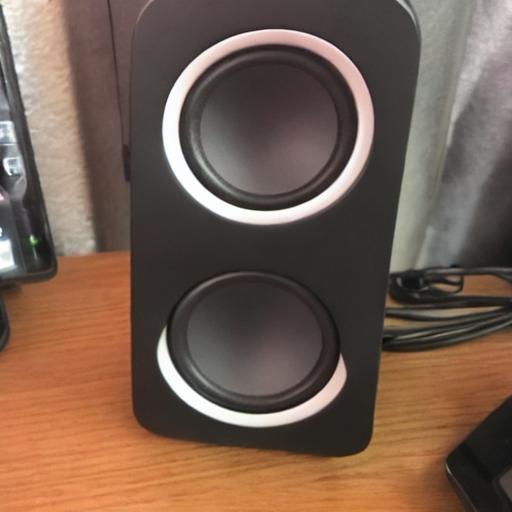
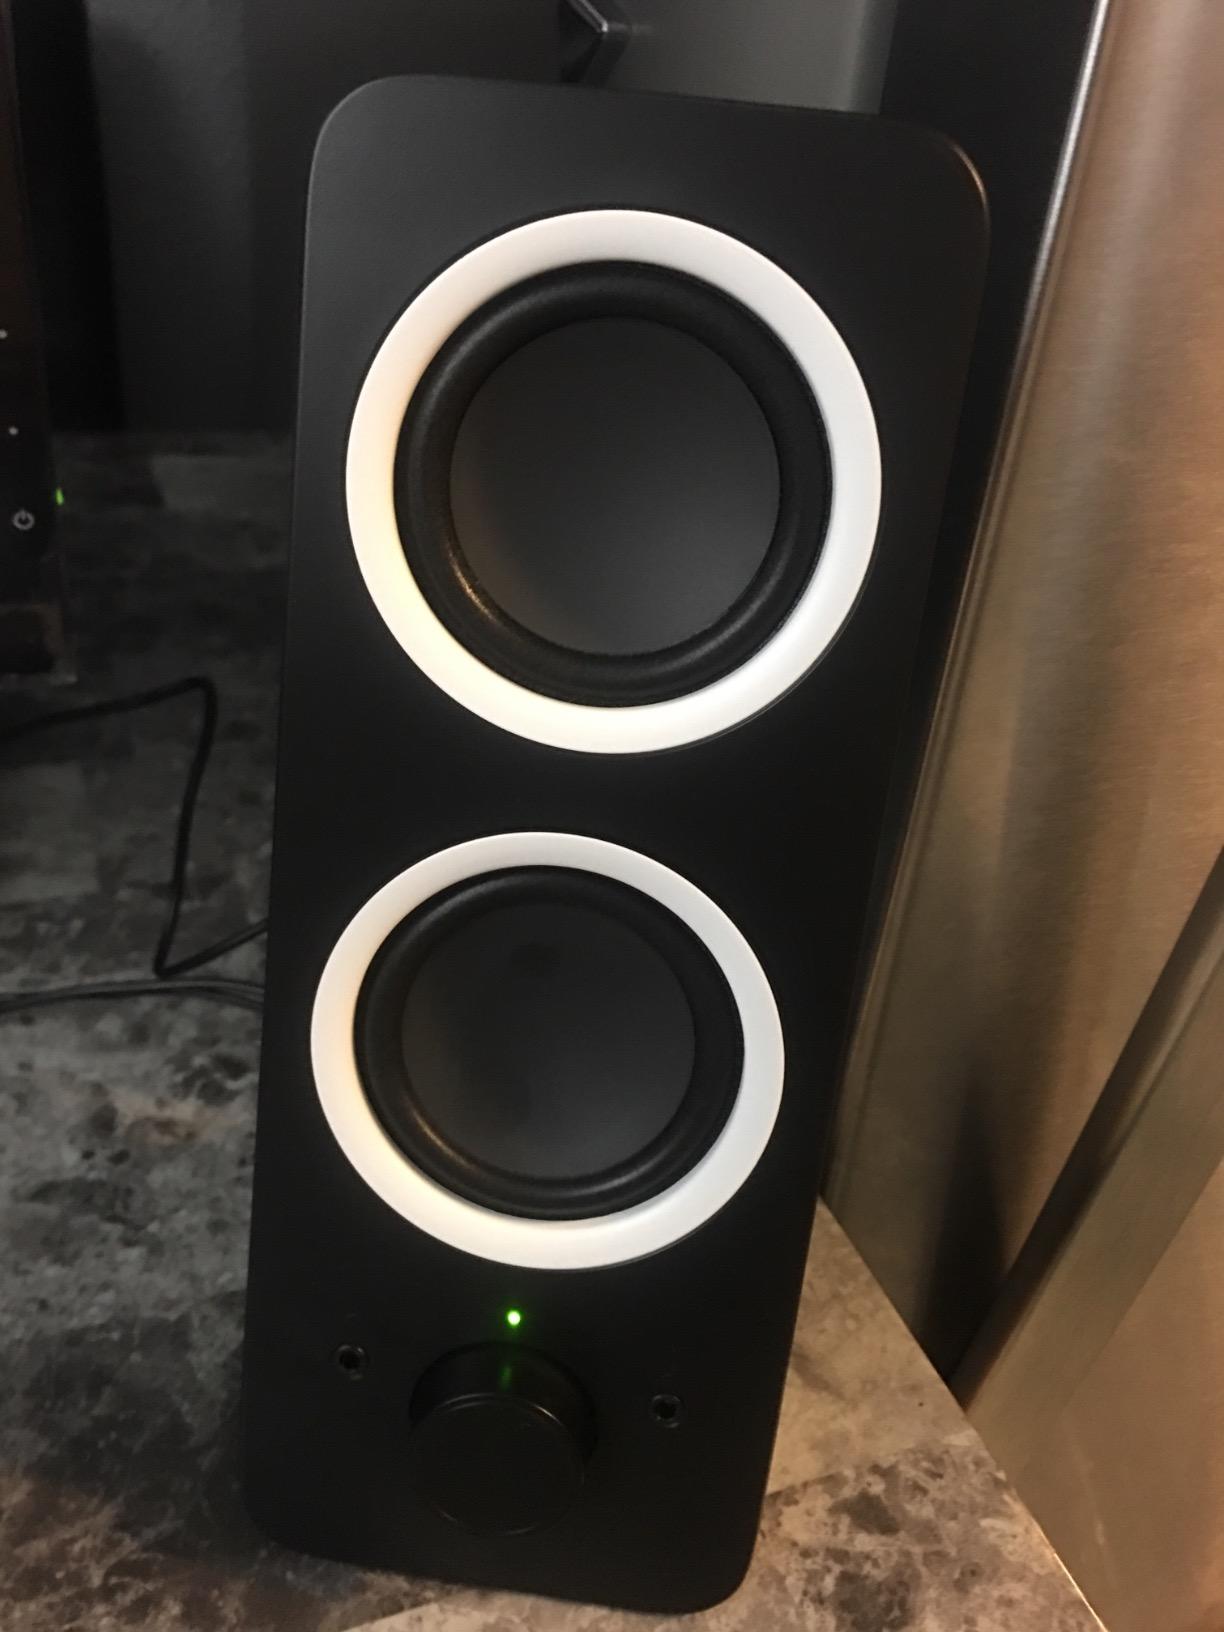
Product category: speaker
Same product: no